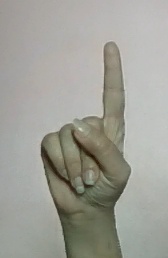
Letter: bb